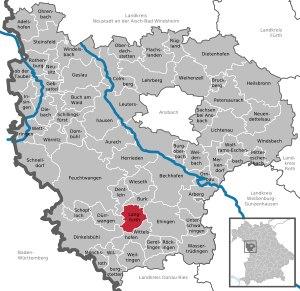
Langfurth est une commune allemande, située en Bavière, dans l'arrondissement d'Ansbach et le district de Moyenne-Franconie.